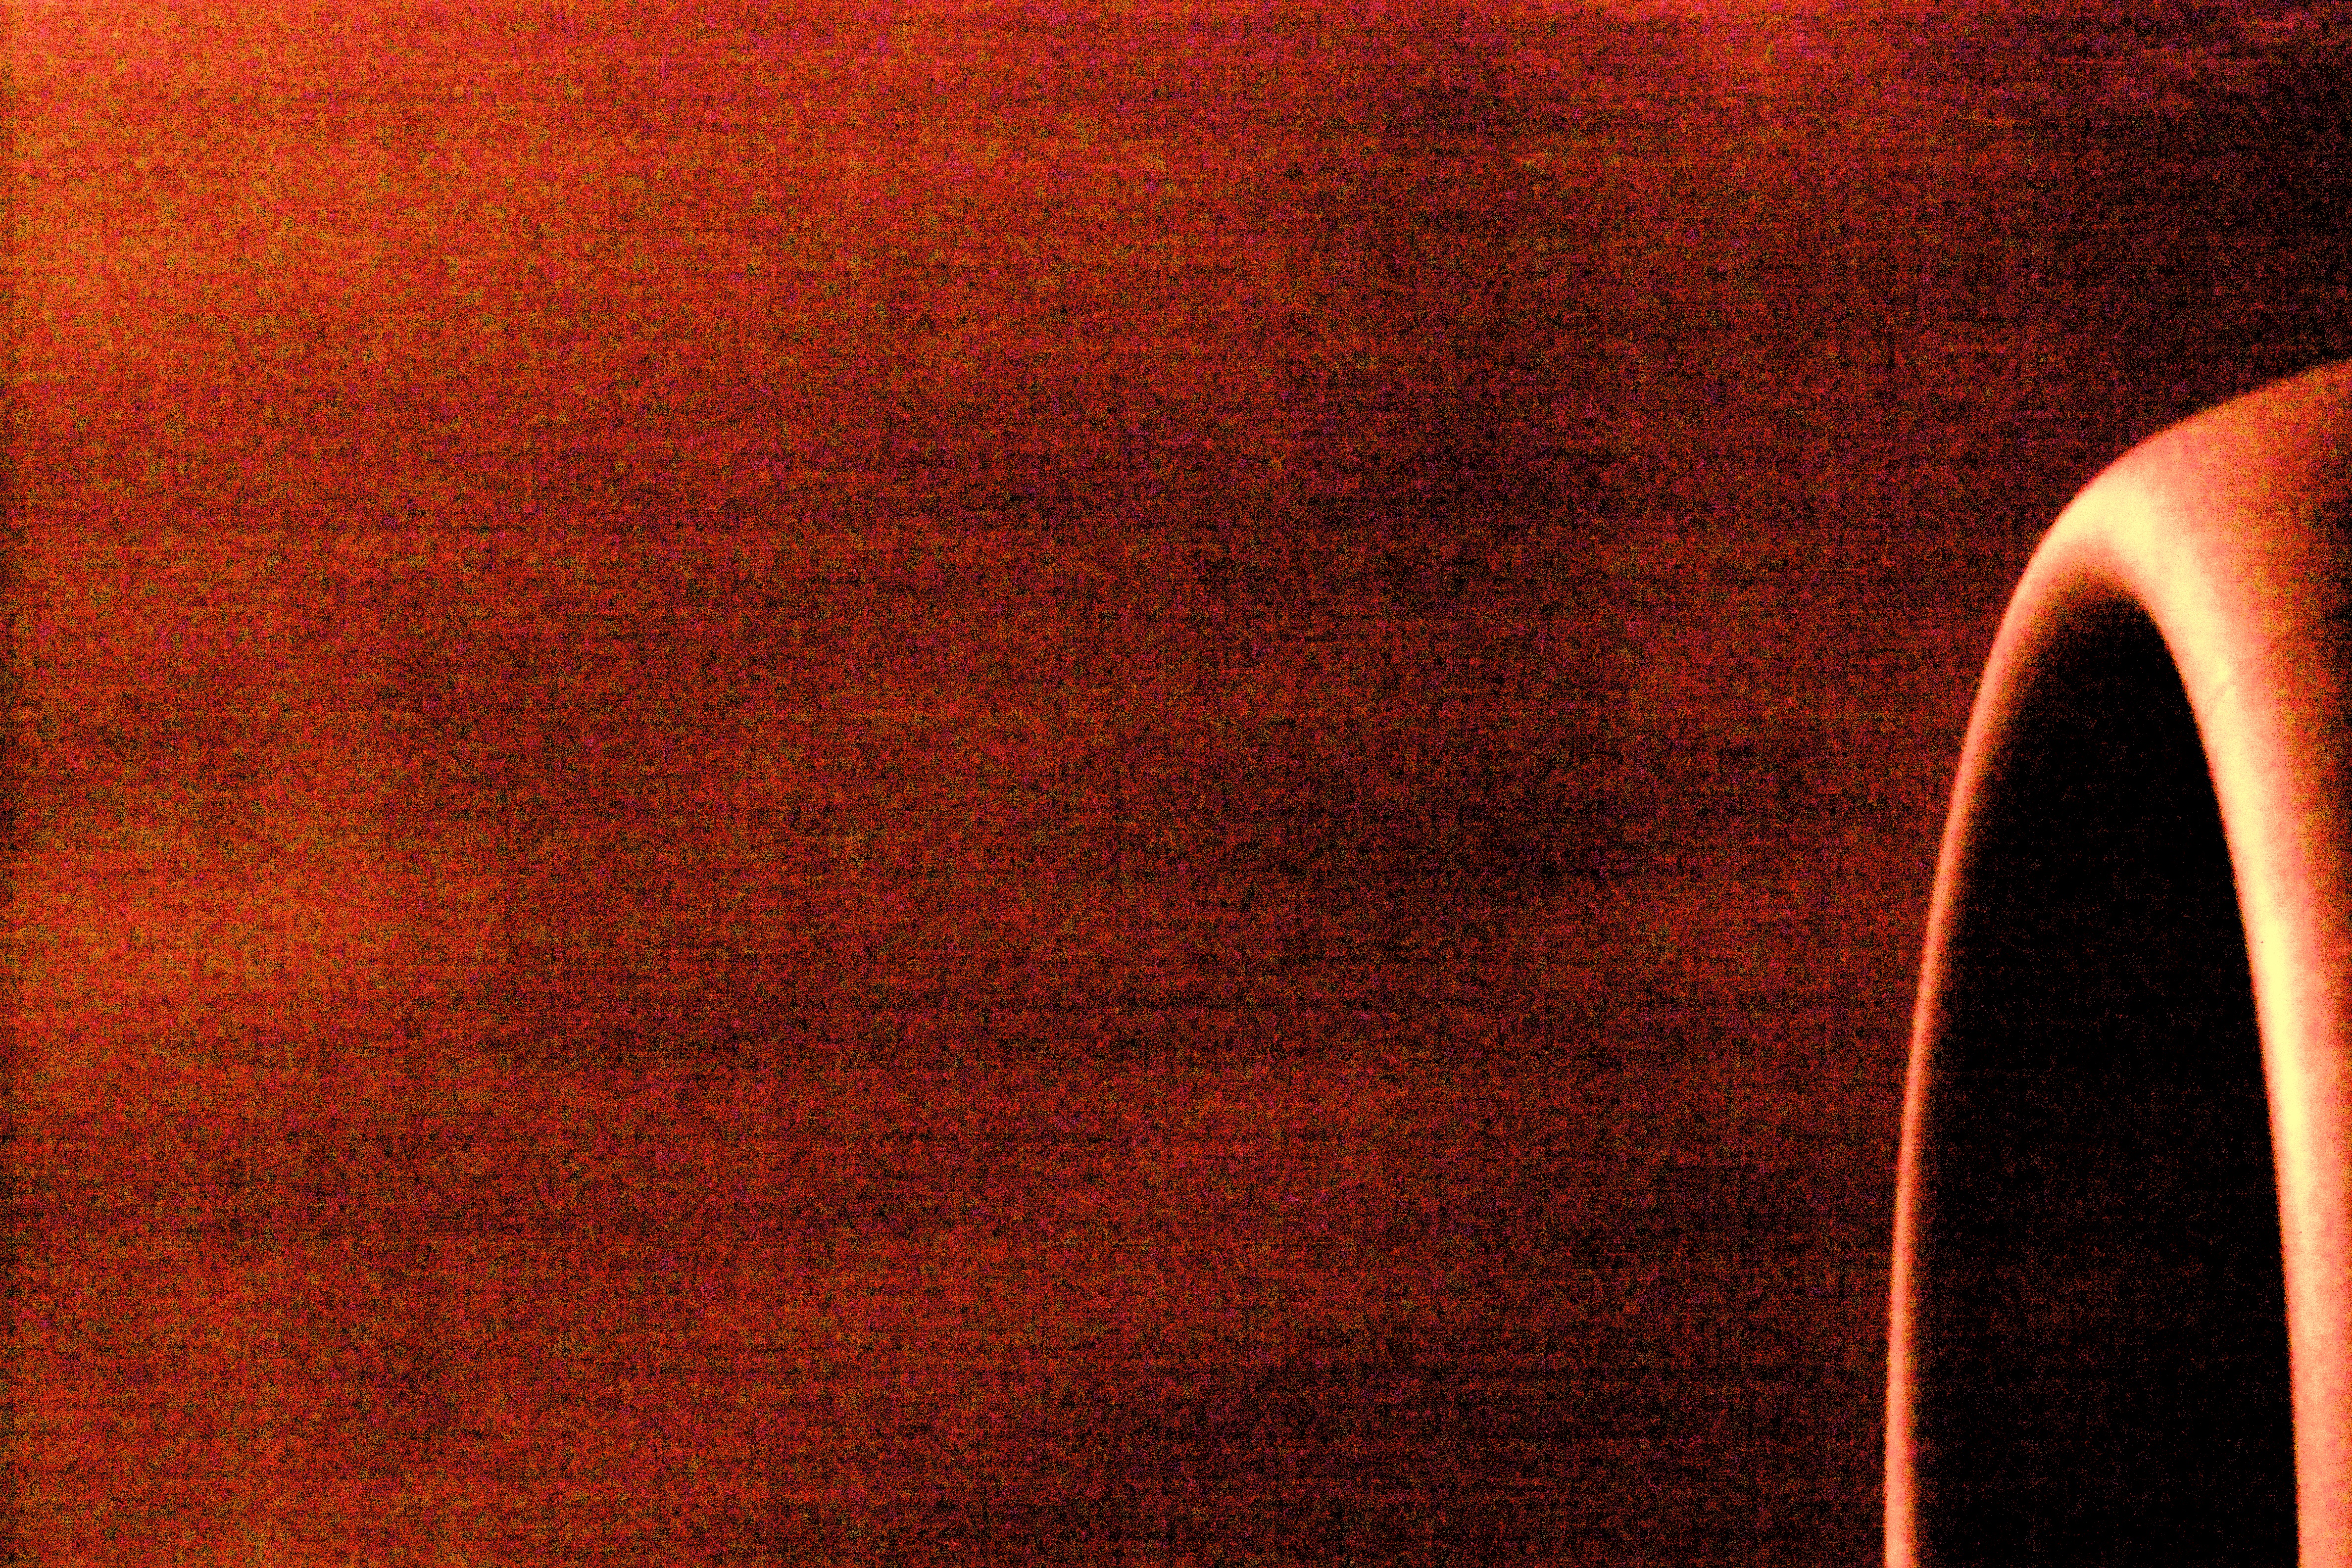
texture, guitar, wall, red, color, darkness, shape, odyssey, 2011365, string instrument, bowed string instrument